Desna, Bihar

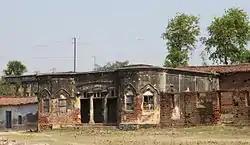
Desna Library

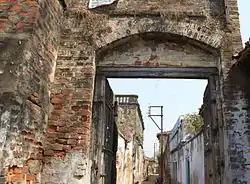
Desna Village Gate

Desna is a very old village located on the banks of the River Jerain in Nalanda district of Bihar state in India. It is approximately 2 miles (1 Kos) from Asthawan and 10 miles from Bihar Sharif.